Blackrock, Dublin

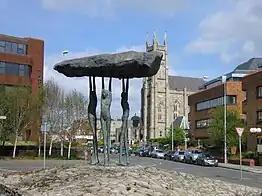
"Blackrock Dolmen" (1987) by Rowan Gillespie with the church St. John the Baptist in the background

Blackrock, some hundreds of years ago, was variously called Newtown-at-the Black Rock, Newtown on the Strand by the Black Rock, Newtown Castle Byrne, or simply Newtown, so that "Blackrock" is simply an abbreviation of one of its ancient titles. For example, the town was called Newtown in a 1488 Act of Parliament. The name still survives in Newtown Avenue, and Newtown House. It was thus distinguished from Newtown-in-the-Deer-Park, as the village of Newtown Park was then called, from the circumstance that it was built in the Deer Park belonging to Stillorgan House, or Castle ("a quo" Newtownpark Avenue).